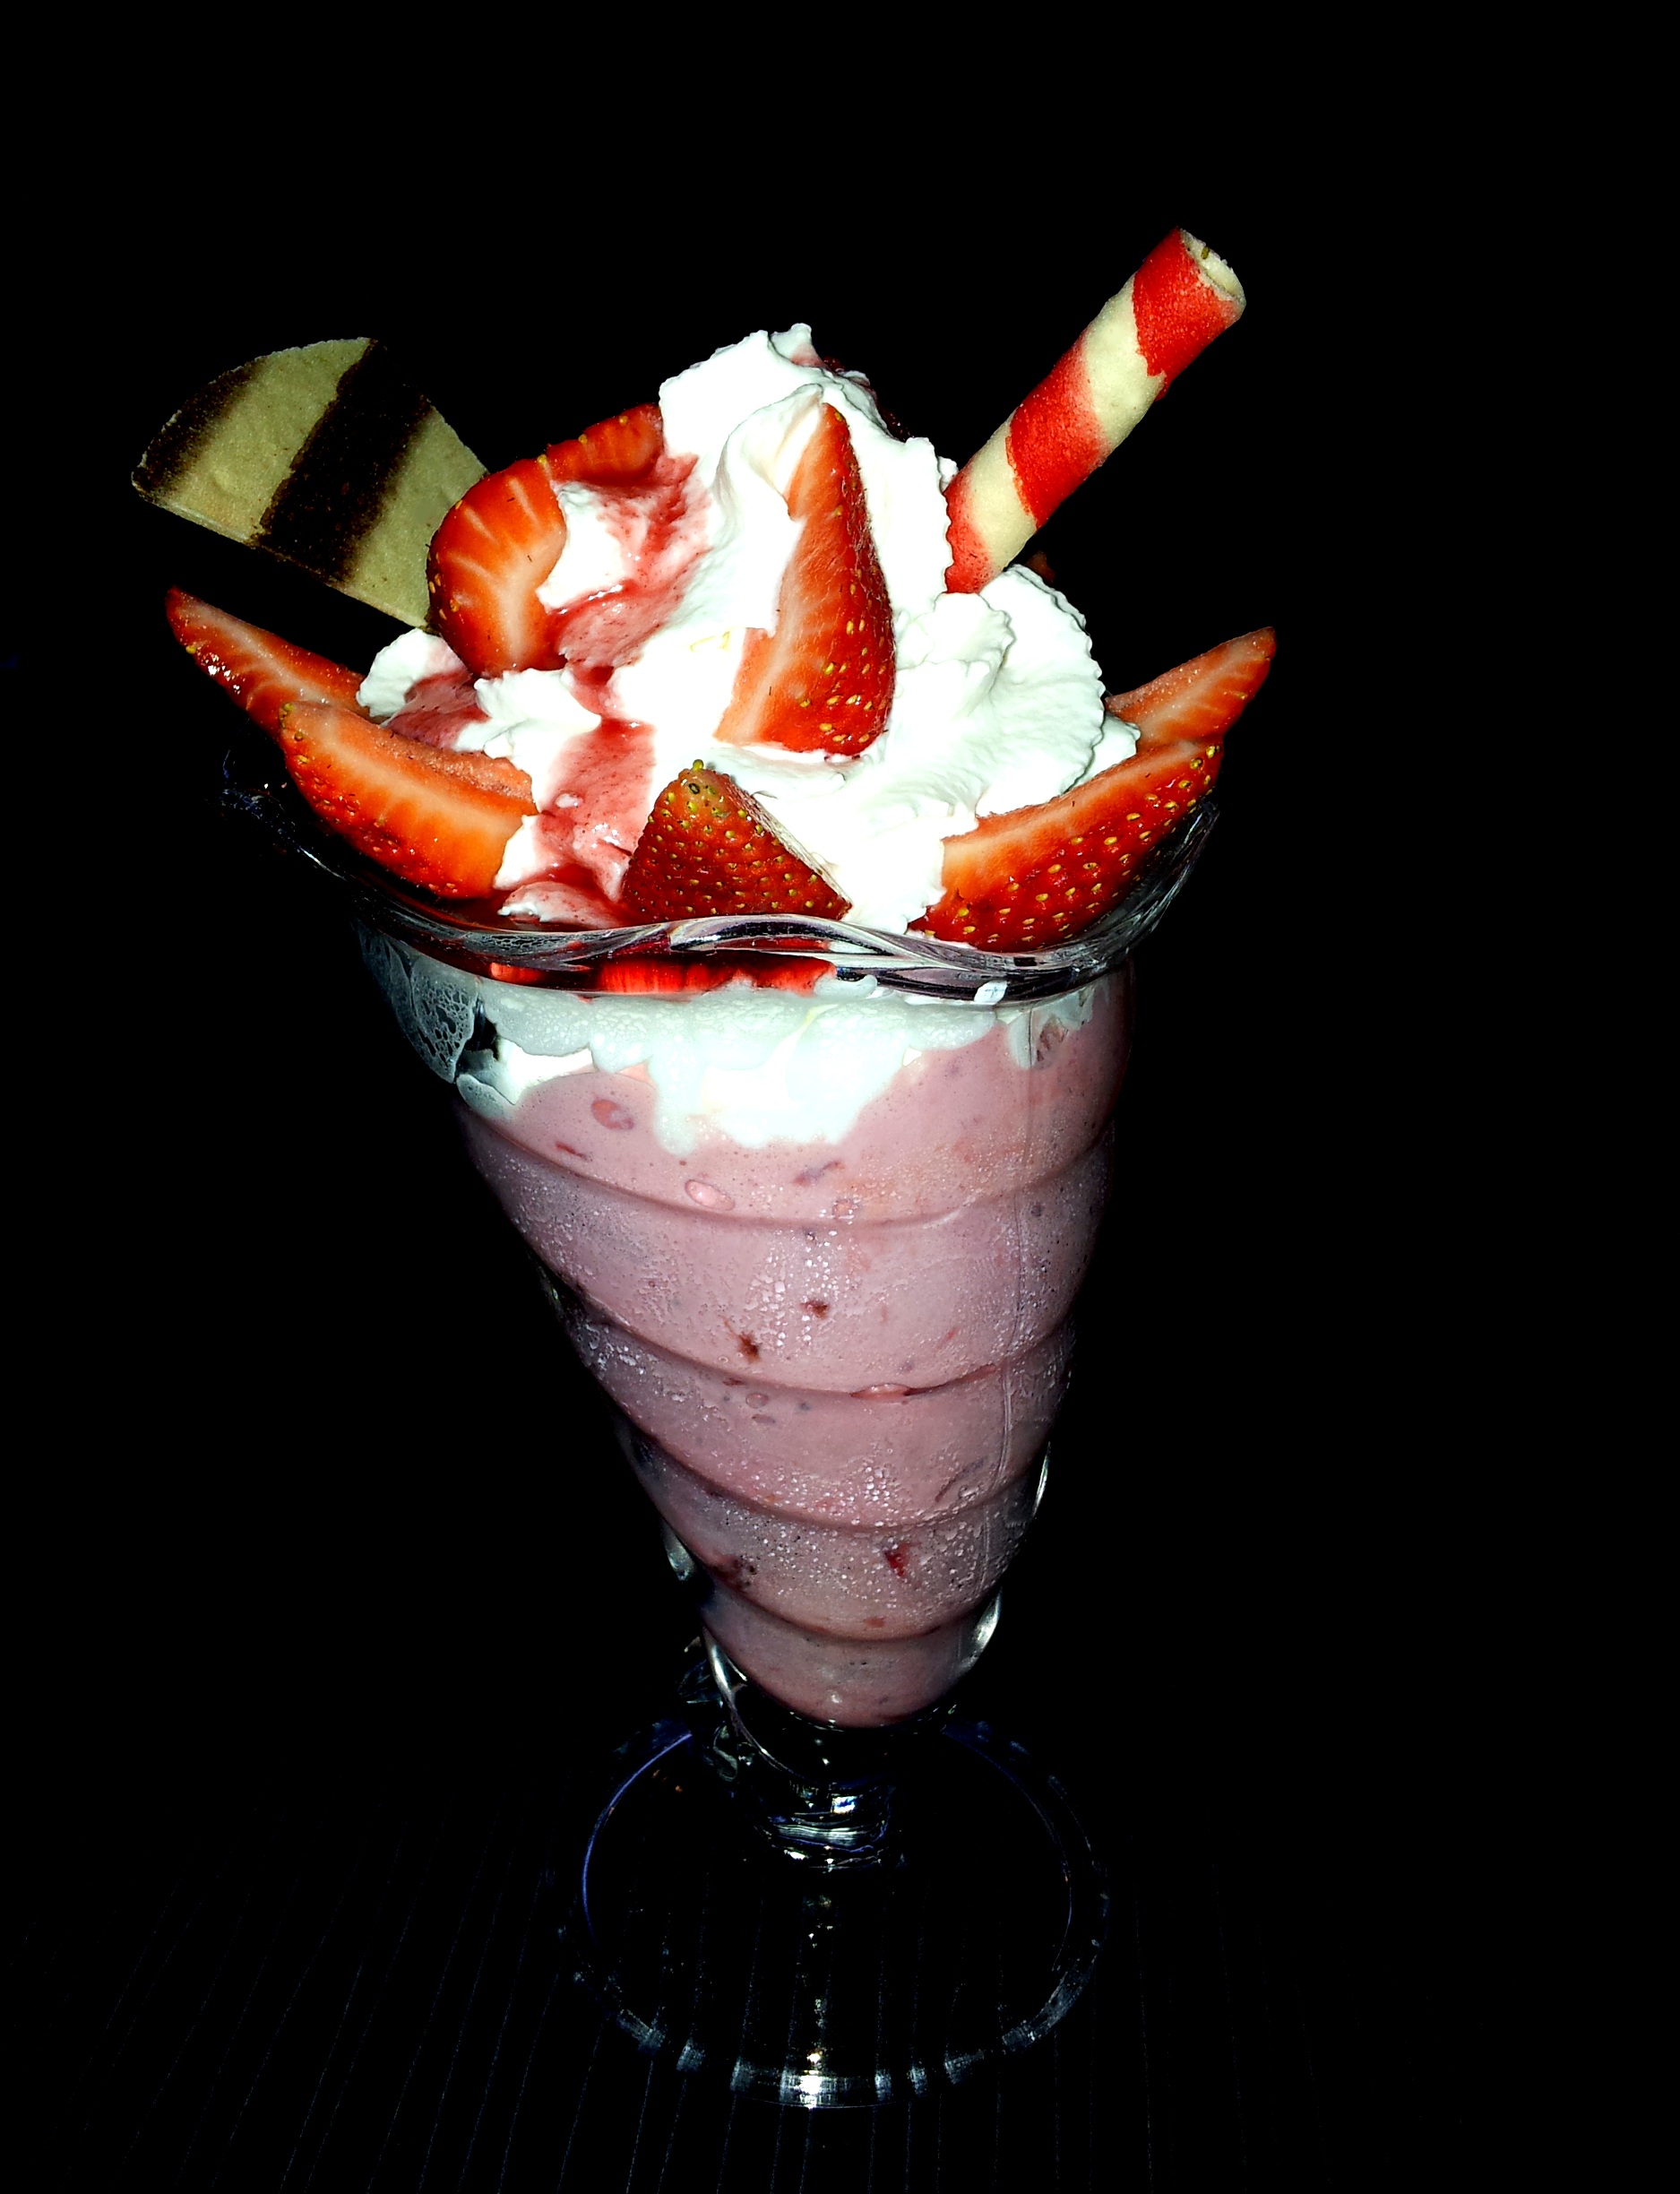
fruit, sweet, food, red, produce, kitchen, recipe, pink, ice cream, dessert, cream, strawberry, whipped cream, waffles, strawberries, milkshake, sundae, ice cream cup